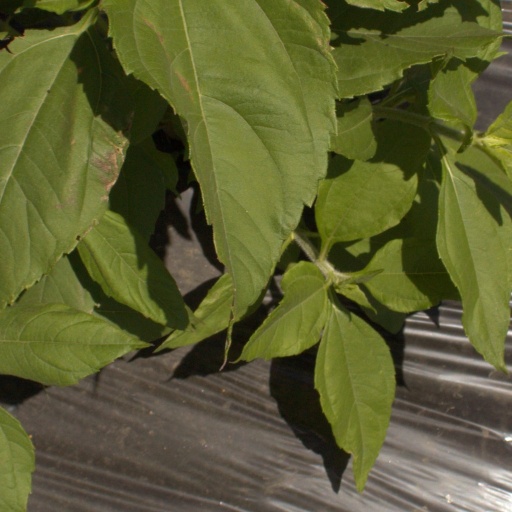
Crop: Jerusalem artichoke